Minamoto no Yoshishige

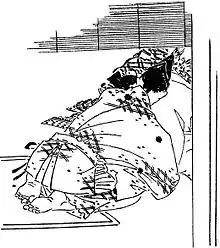
Minamoto no Yoshishige

His father was Minamoto no Yoshikuni and his grandfather Minamoto no Yoshiie.